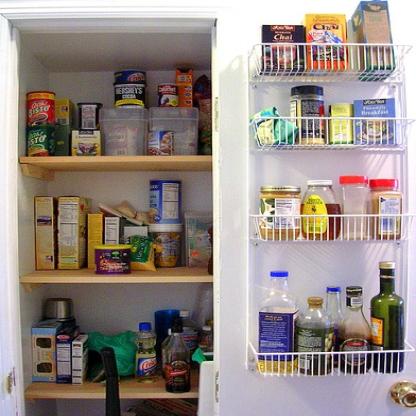
Scene: Indoor